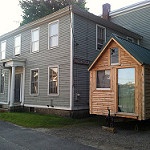
Scene: Outdoor